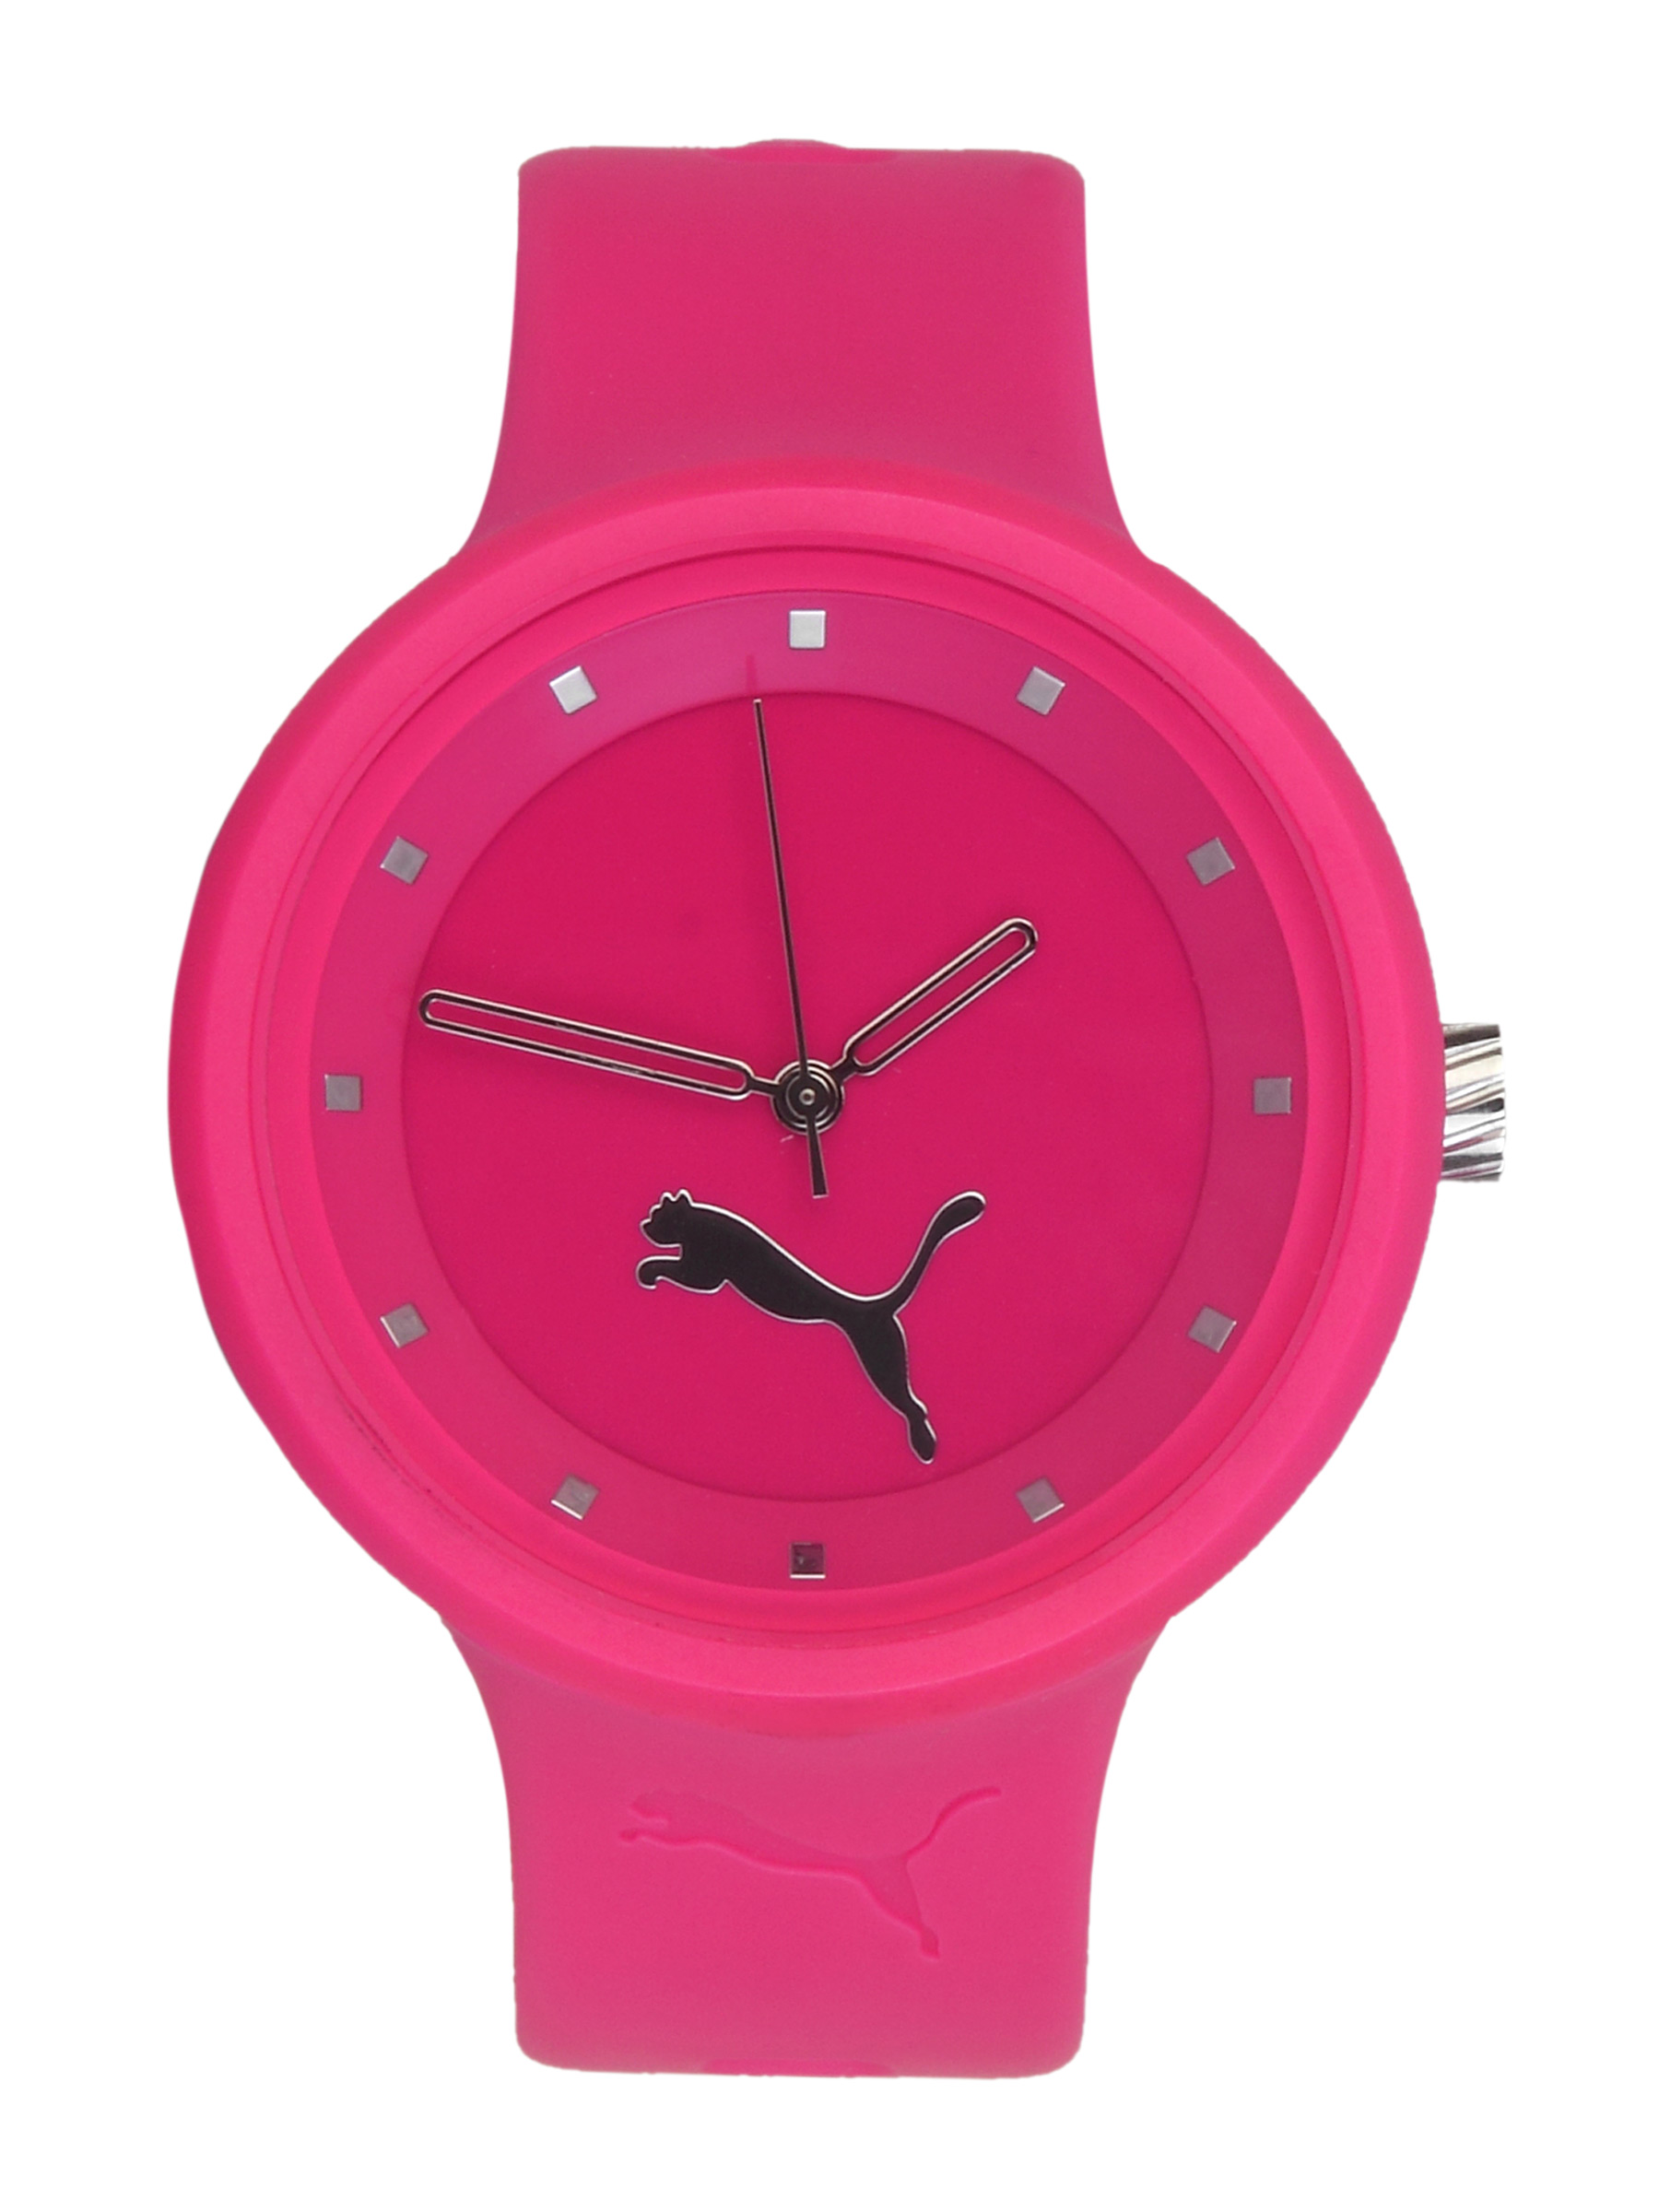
Puma Women Slick Ladies 3HD Pink Pink Watches
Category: Accessories / Watches / Watches
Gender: Women
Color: Pink
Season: Winter 2016
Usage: Casual